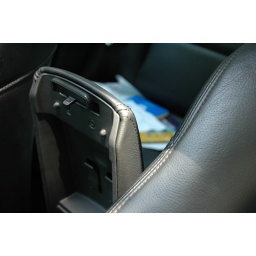
Top of center console box wrapped in black leather with visible stitching.